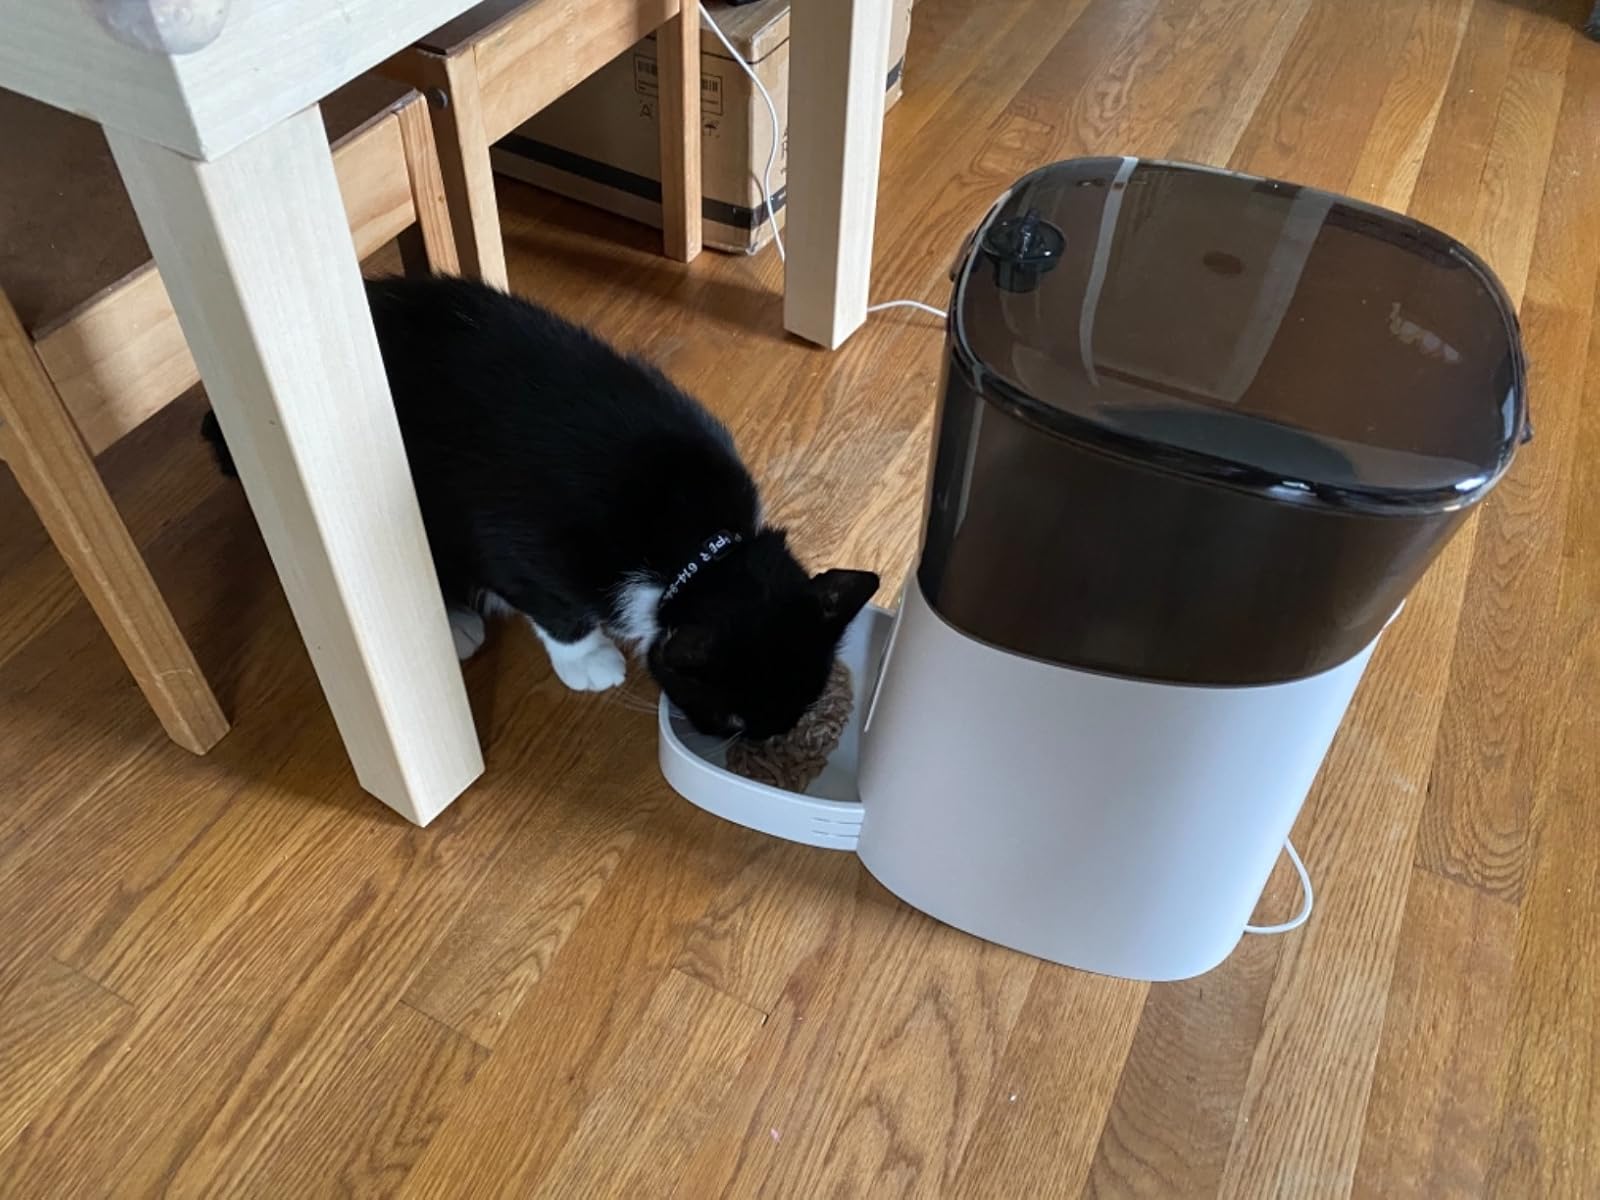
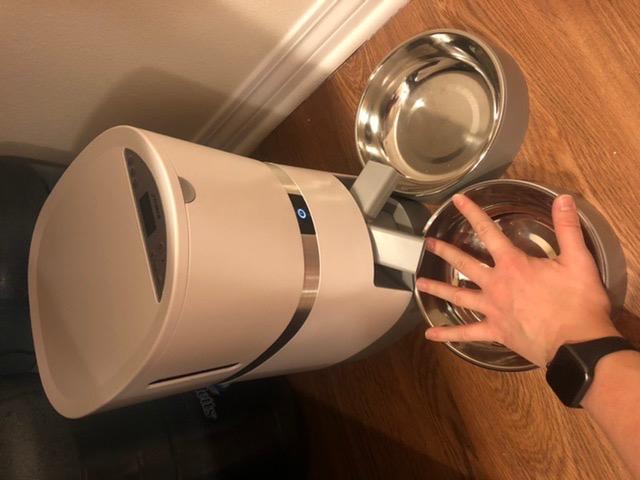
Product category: items_feeder
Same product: no